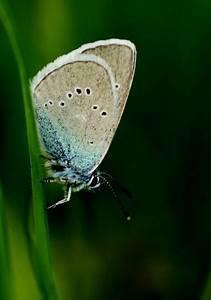
butterfly